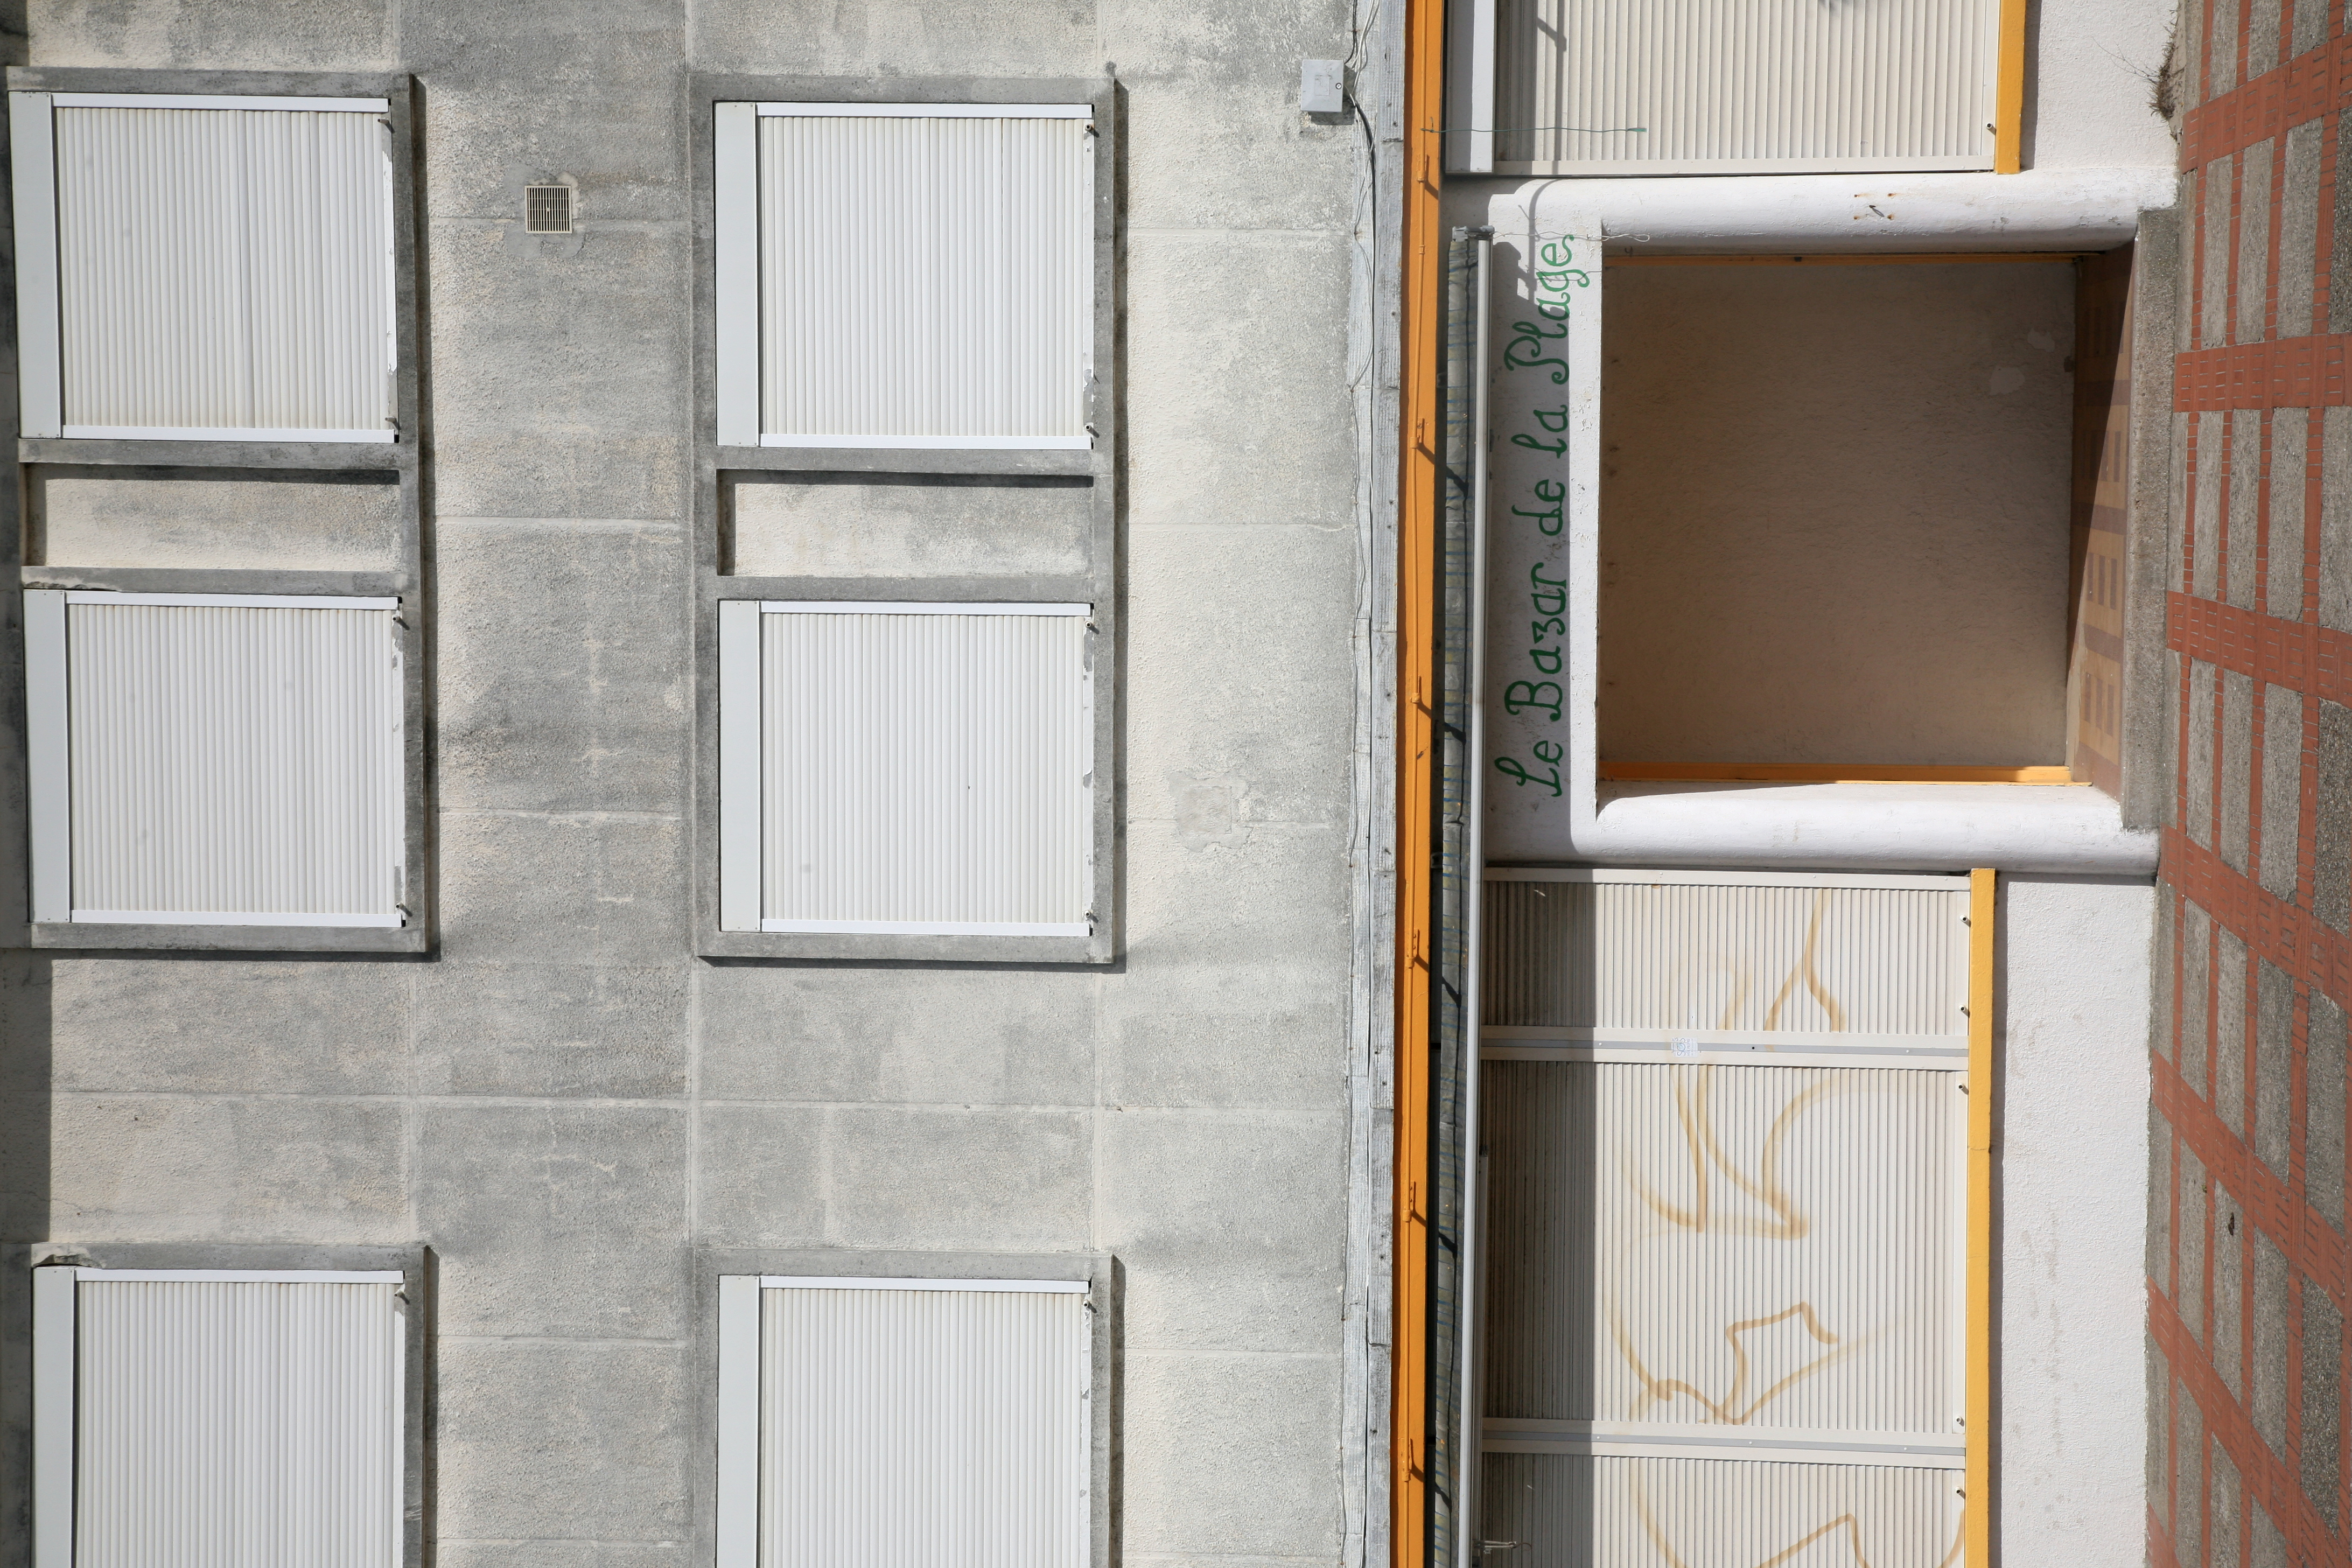
architecture, wood, house, floor, window, home, wall, facade, tile, interior design, design, arquitectura, francia, frankrijk, architektur, cotedopale, pasdecaials, stellaplage, trpied, cucq, flooring, daylighting, window covering